South Molton

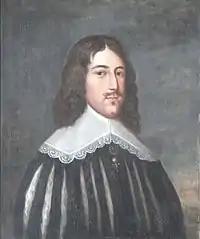
Portrait of Hugh Squier (1625–1710), Town Hall, South Molton

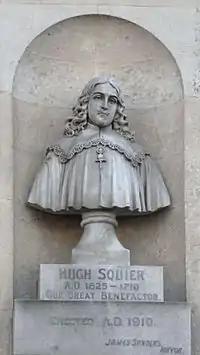
Stone bust of Hugh Squier (1625–1710), within an aedicule on facade of South Molton Town Hall. Inscribed on plinths: ""Hugh Squier AD 1625-1710. Our great benefactor. Erected AD 1910, James Sanders, Mayor""

Hugh Squier (1625–1710), a wealthy local merchant, was a great benefactor of South Molton. Son of William Squier of Townhouse, now a farmhouse about 1 mile west of the town, he made his fortune in London and returned home at the age of 29. He purchased the lordship of the manor of South Molton, which feudal position entitled him to the fees and tolls levied at the town's markets and fairs.